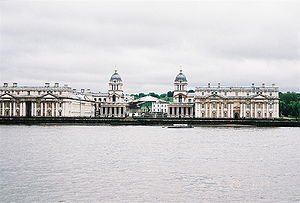
Greenwich (kvarter)
Old Royal Naval College og  Greenwich-universitetets bygninger ved Themsens bred
Greenwich er et område i den sydøstlige del af Indre London.